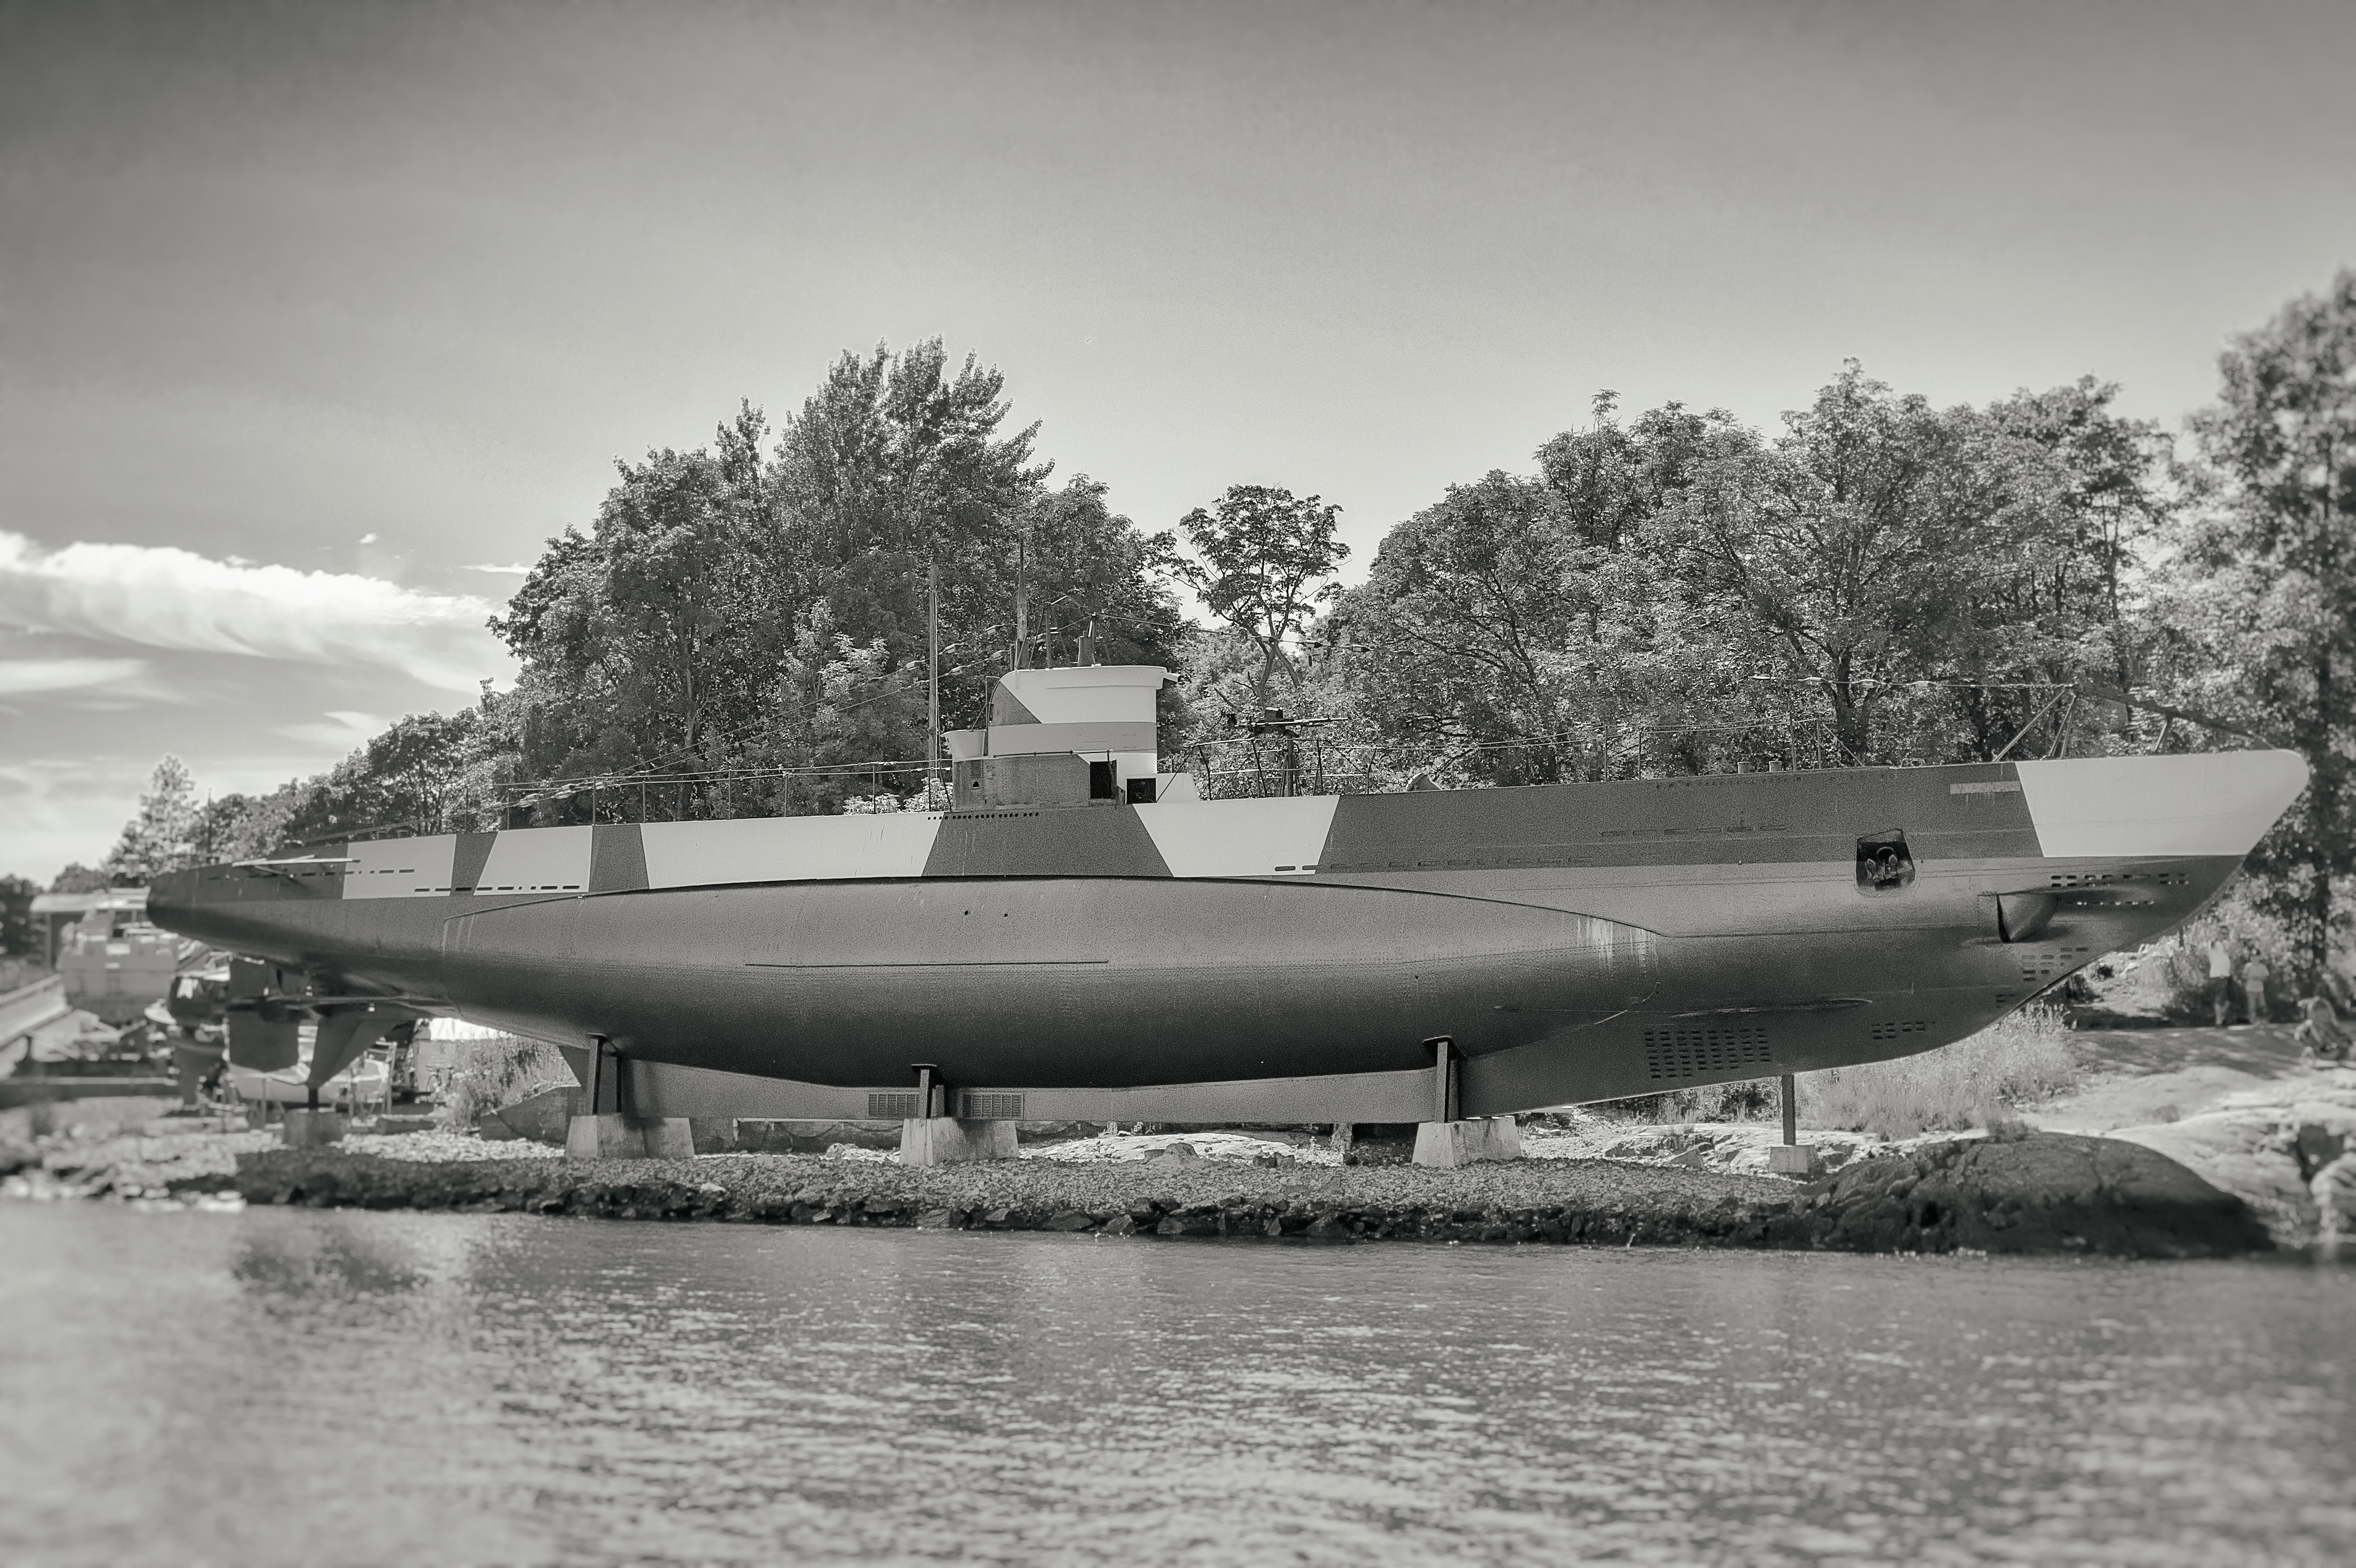
sea, water, outdoor, rock, black and white, people, sky, boat, airplane, aircraft, vehicle, aviation, two, monochrome, world, motorboat, trees, war, stones, mono, clouds, wwii, ww2, finland, helsinki, suomenlinna, submarine, navy, watercraft, second, finnish, sub, vesikko, monochrome photography